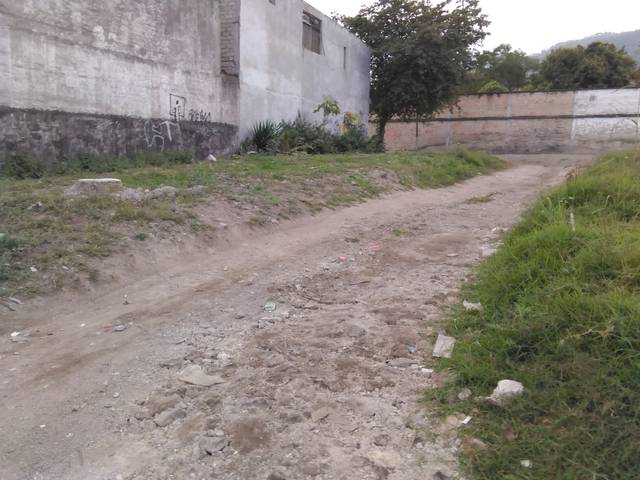
Region: Mexico
Coordinates: 21.517, -104.912